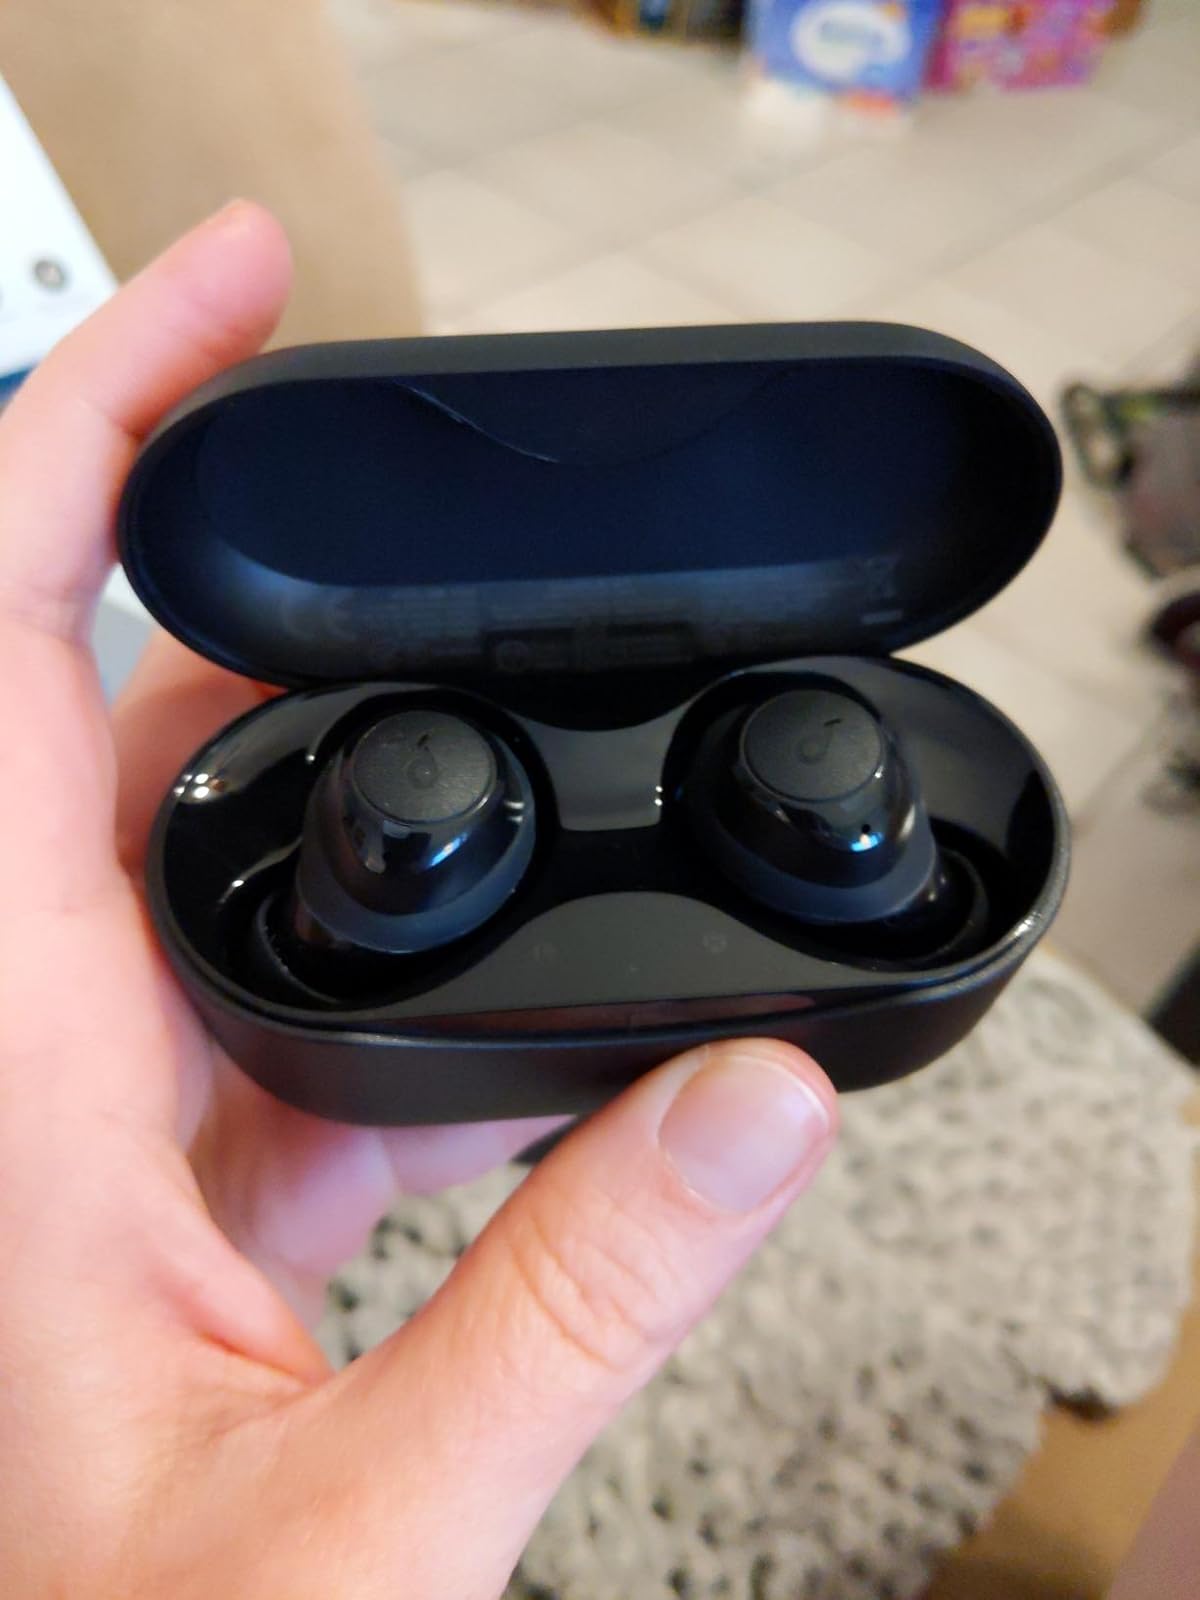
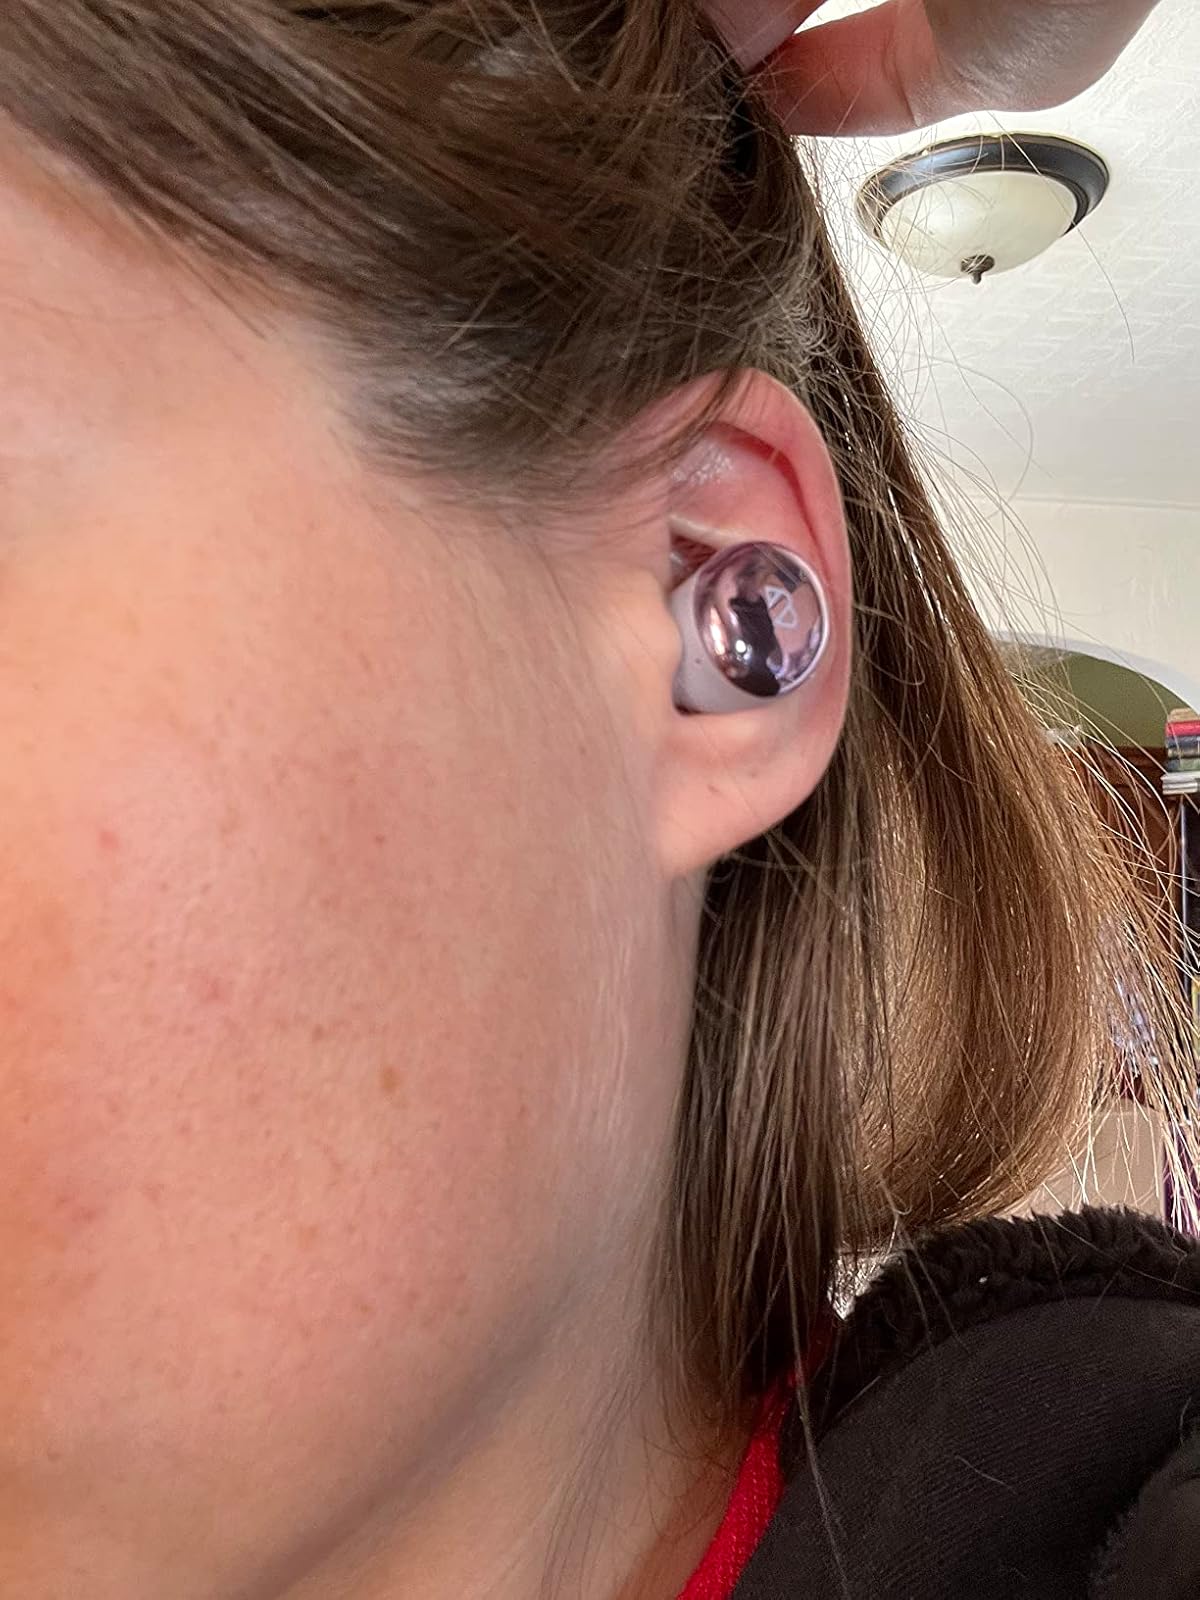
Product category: earbuds
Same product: no